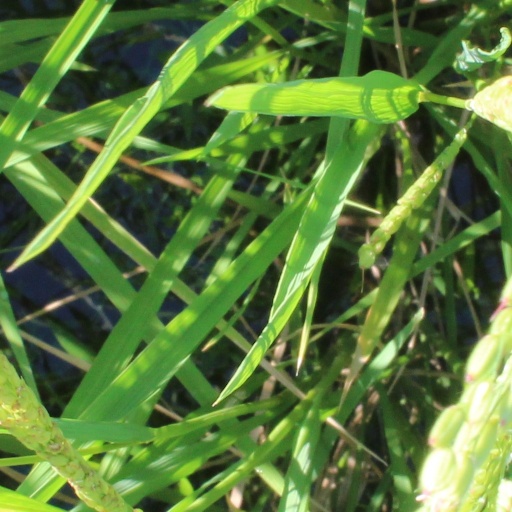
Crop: rice